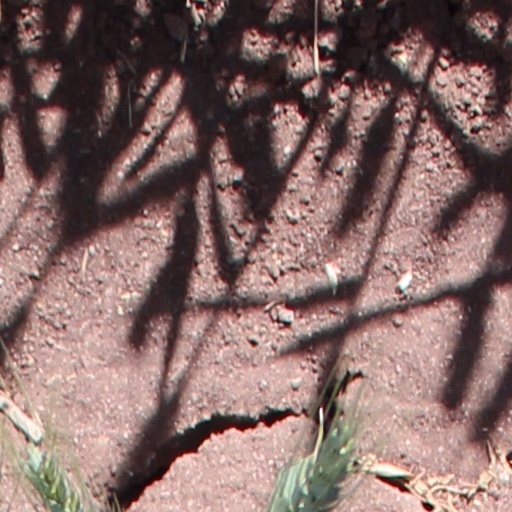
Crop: wheat